California nut crimes

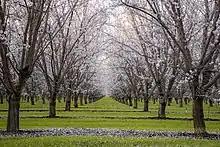
Almond trees in bloom in California

California nut crimes refers to the organized theft of nuts (almonds, pistachios, cashews, and pecans) in California. Reported cases of nut theft go as far back as 2006 with the worth of stolen nuts being millions of dollars. The thefts demonstrate a high level of sophistication, encompassing identity theft and a deep understanding of computer security and logistics.